Ferdinand Louis Reichmuth

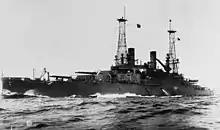
USS "Michigan"

In July 1914 Reichmuth joined the battleship and was serving as gunnery officer when the United States entered World War I in April 1917. Transferred to the battleship in September 1917, he served as gunnery officer, as she operated with the Atlantic Fleet. Detached from the "Oklahoma" in March 1918, he had duty in the Bureau of Ordnance, Navy Department, Washington, D.C., throughout the war and until December 1920, when he joined the for service as navigator until detached in July 1921.